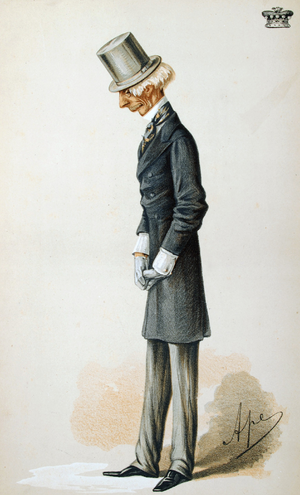
Le field marshal est le plus haut grade dans l'armée de terre britannique depuis 1736. C'est l'équivalent d'un Admiral of the Fleet dans la Royal Navy et d'un Marshal of the Royal Air Force. Ce grade a été utilisé de façon sporadique tout au long de son histoire et a été vacant au cours des XVIIIᵉ et XIXᵉ siècles.